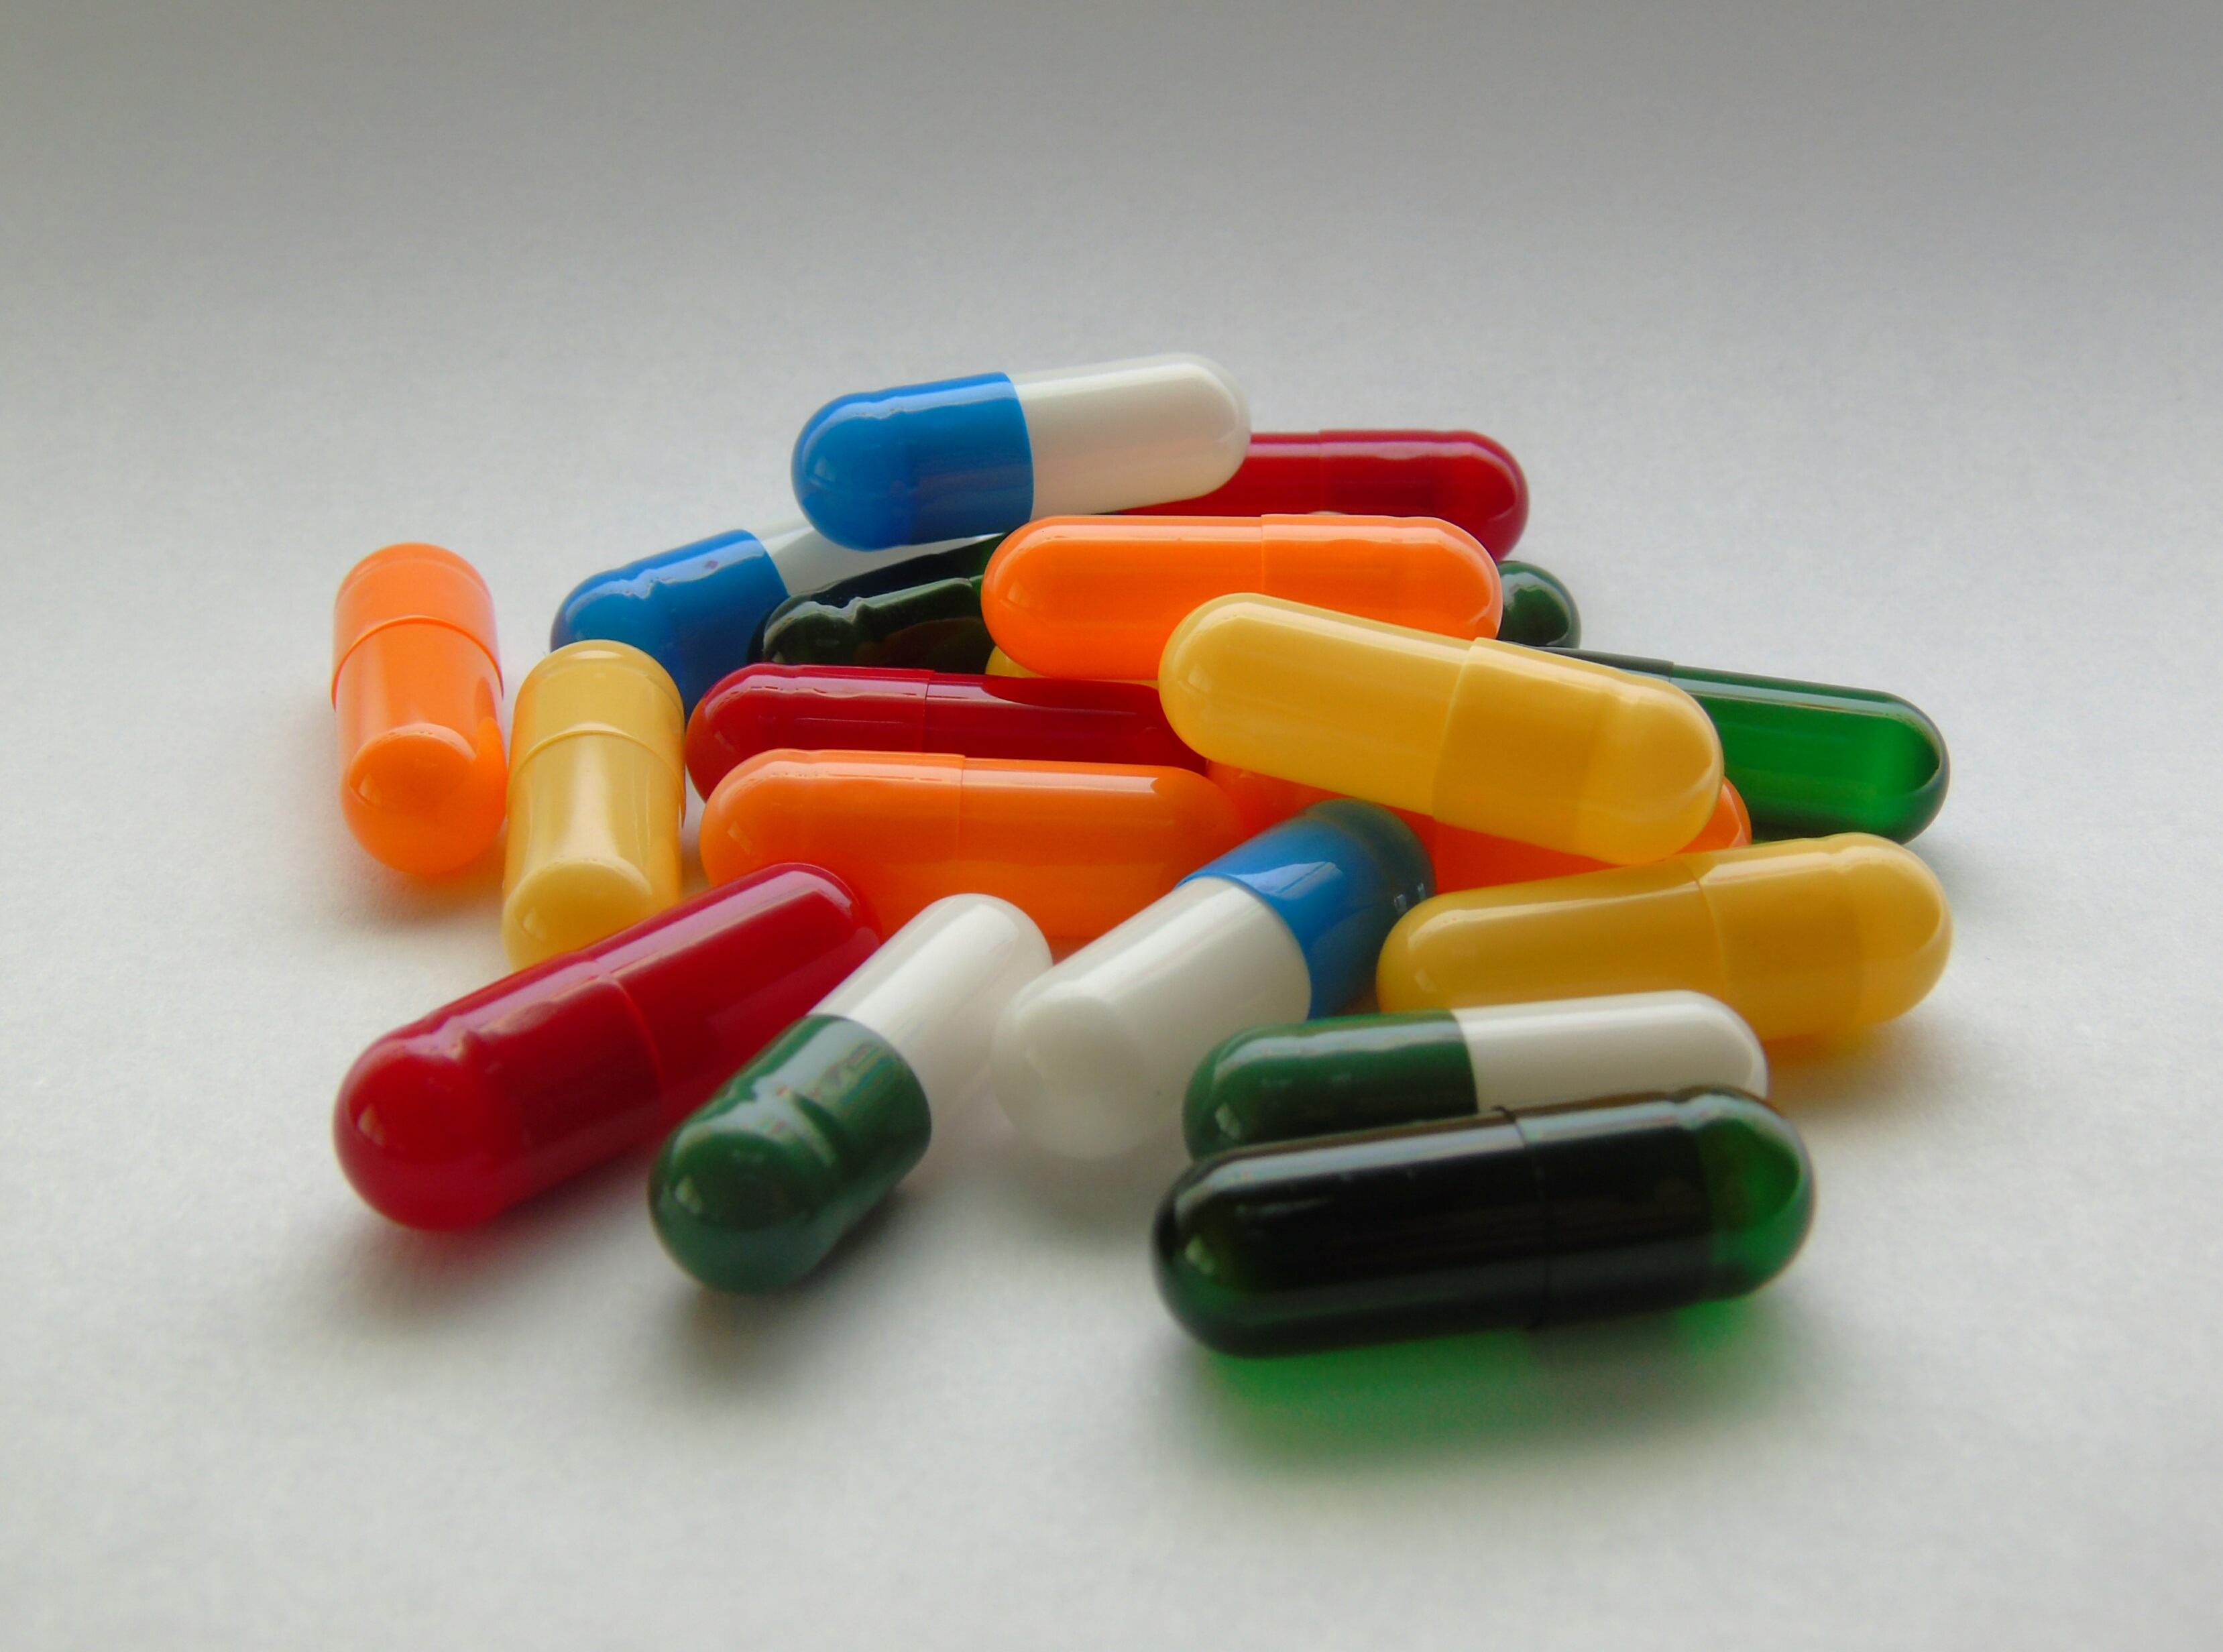
medicine, healthy, heal, pharmacy, drug, pills, vitamins, bless you, ill, medical, disease, nutrient additives, dietary supplements, encapsulate, pharmaceutical drug